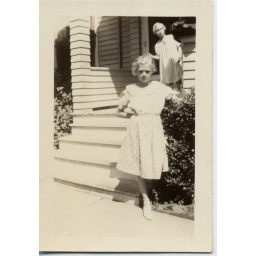
MJ p99 EMJ standing girl in doorway in bkgrnd